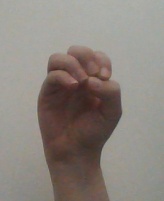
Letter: ha